Sagar Sangam

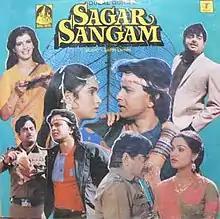
Vinyl Records Cover

Sagar Sangam is a 1988 Hindi-language film. A family drama, it had a very long delayed release. The film was announced in 1985, had its records released in 1986. It stars Raakhee, Asha Parekh, Shatrughan Sinha, Mithun Chakraborty, Padmini Kolhapure, Anita Raj, Nana Patekar, Johnny Walker, Prem Chopra, Utpal Dutt. The music was composed by Bappi Lahiri.